Dominic Leone

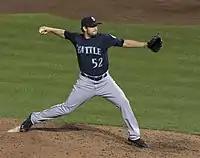
Leone with the Mariners

The Seattle Mariners selected Leone in the 16th round of the 2012 Major League Baseball draft, and he received a $100,000 signing bonus when he signed with the team. The Mariners assigned him to the Low–A Everett AquaSox, where he made 19 appearances and posted a 3–0 record, 1.36 ERA, and 39 strikeouts in 33 innings.